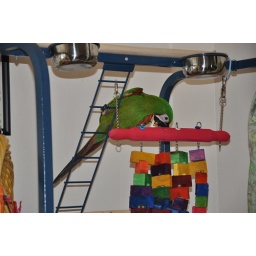
She likes her gym and is now just over 4 months, the little darling girl bird that she is.